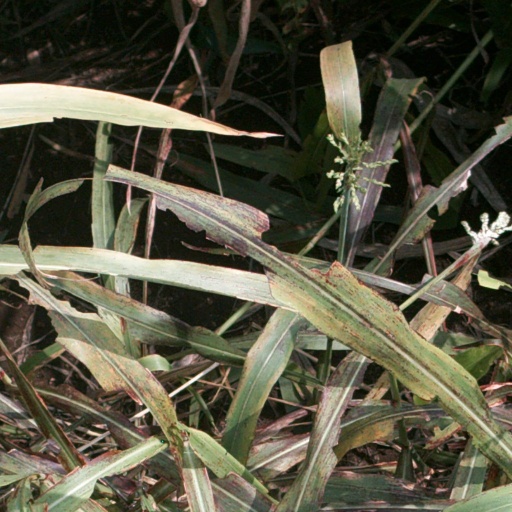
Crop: sorghum